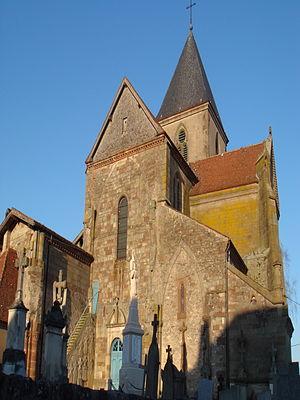
Cet article recense les monuments historiques de la Moselle, en France.
L'abbaye de Hesse est une abbaye bénédictine fondée vers l'an mille par les comtes de Dabo.
Hesse est une commune française située dans le département de la Moselle, en région Grand Est.